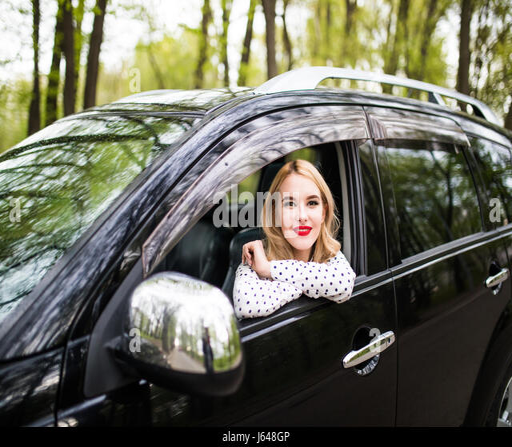
young woman sitting in the car and look from window